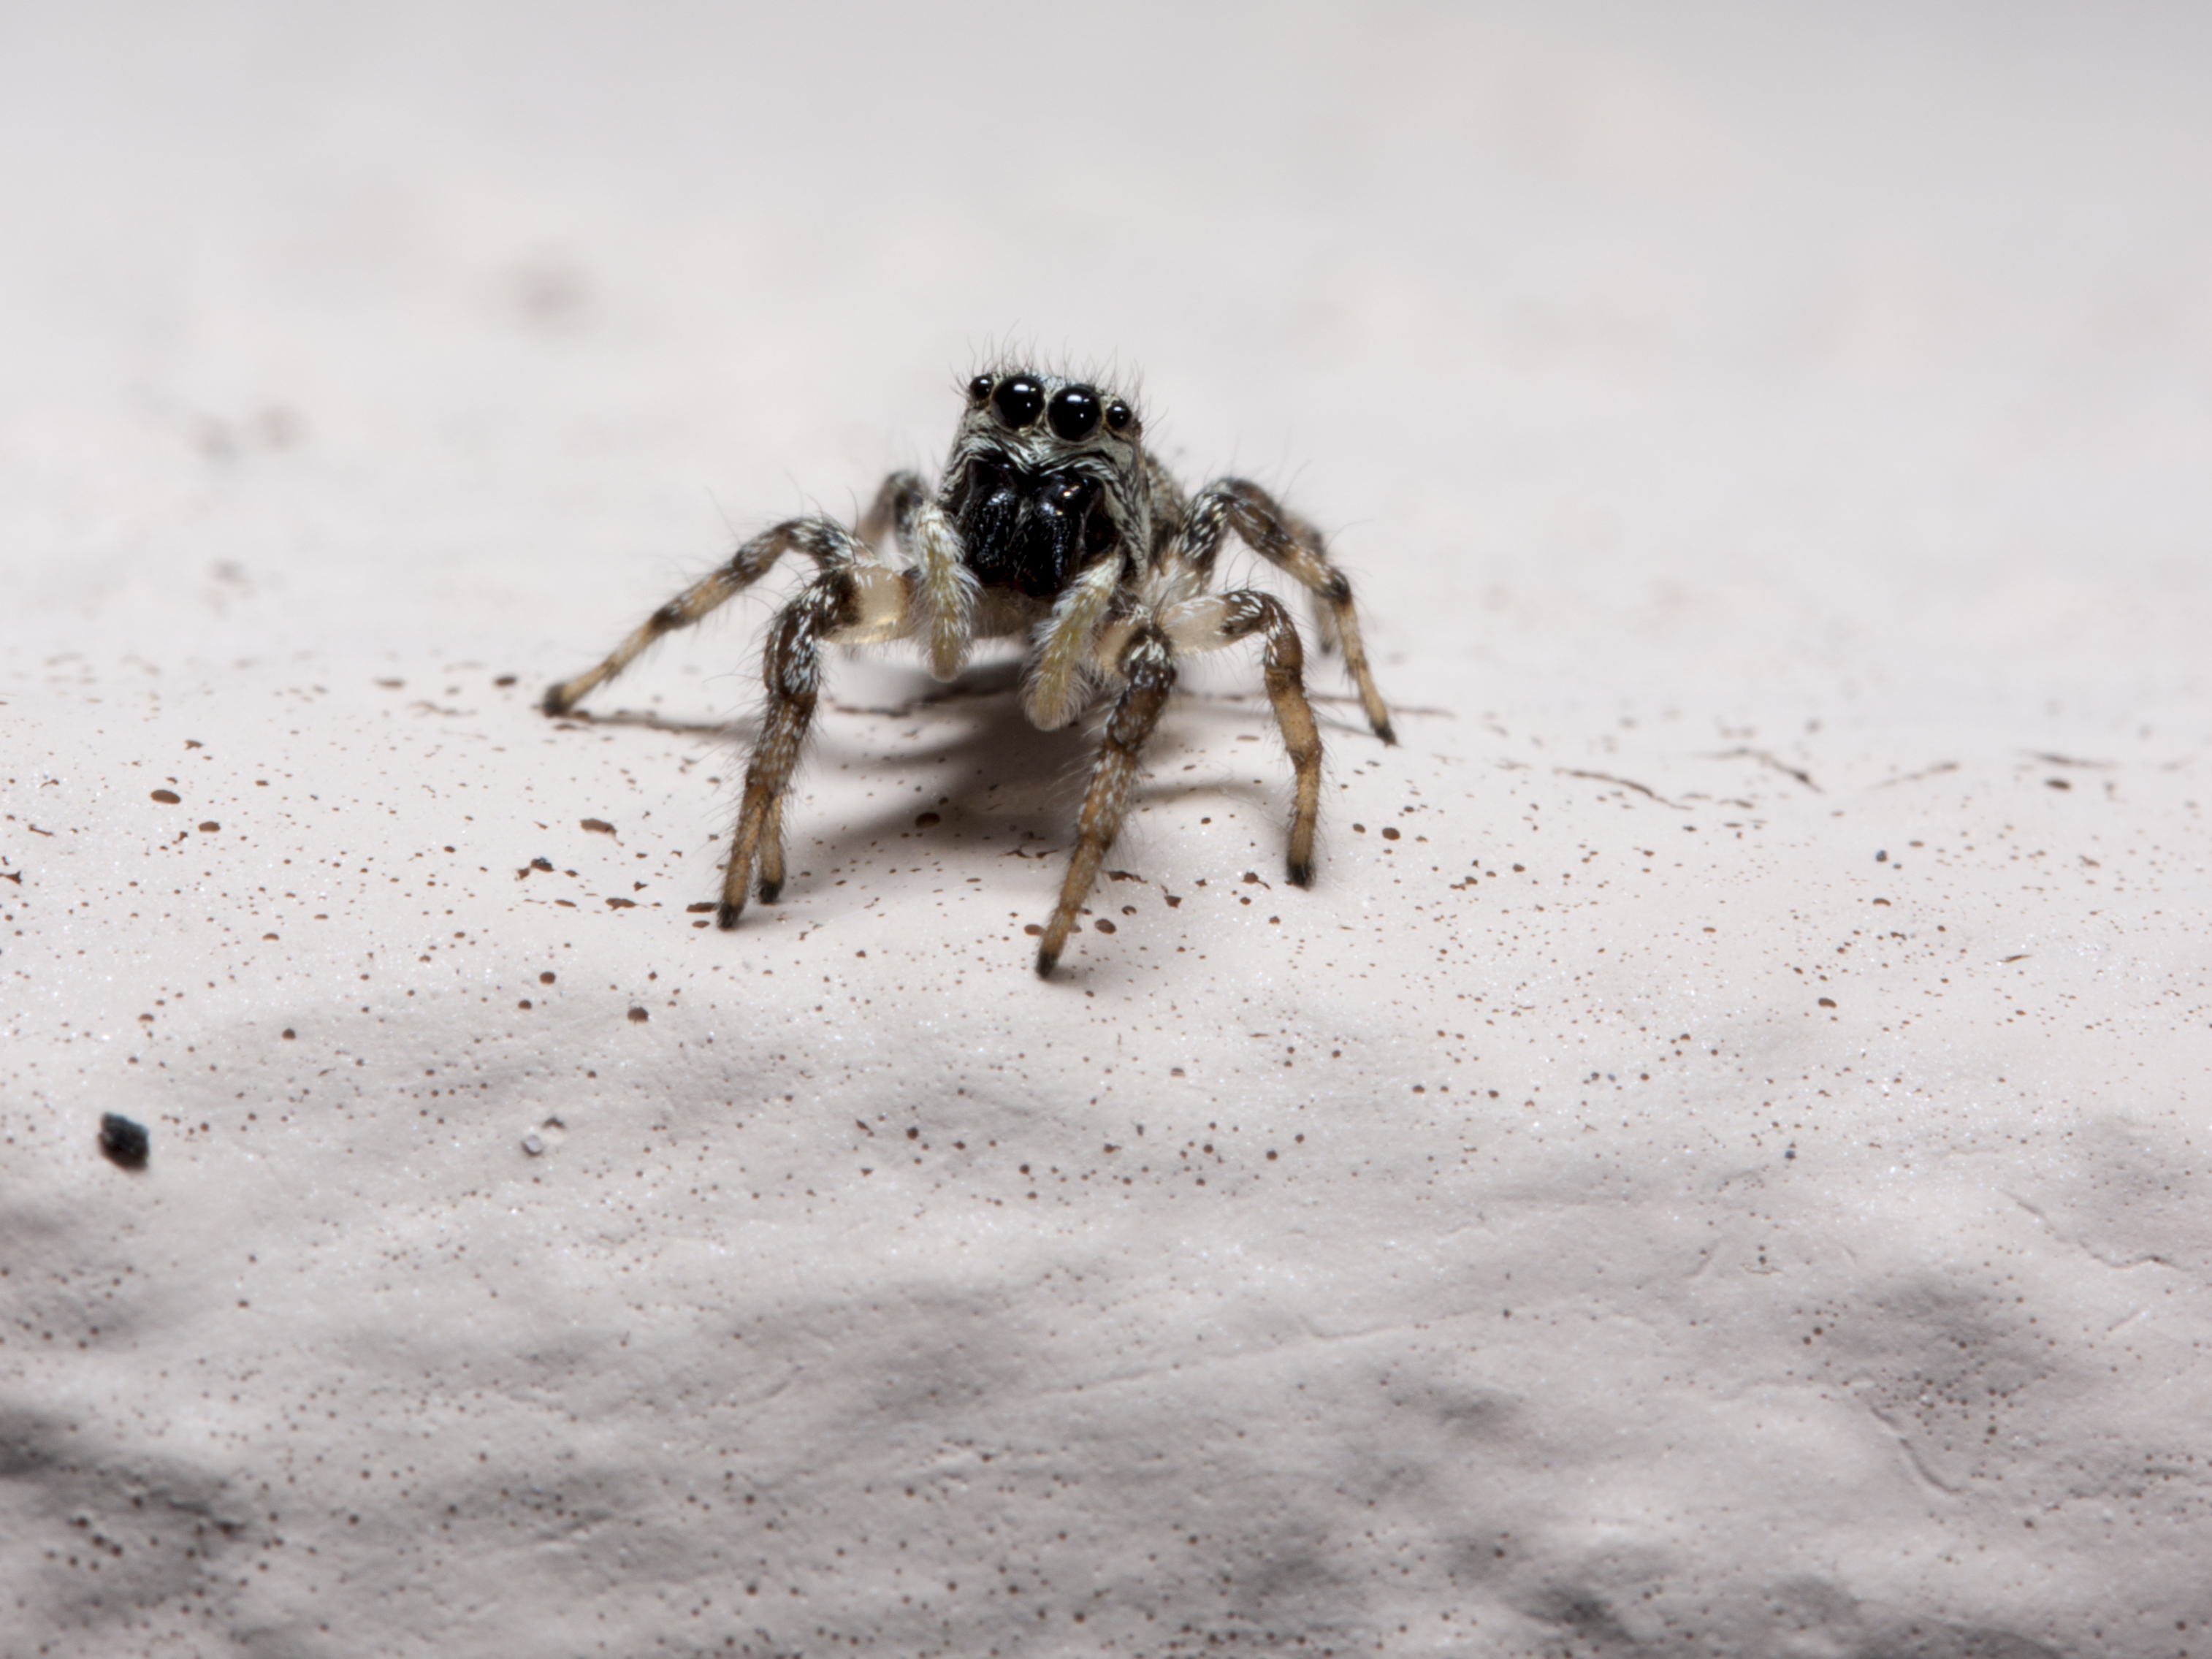
sand, photography, insect, fauna, invertebrate, close up, uk, peterborough, macro photography, arthropod, membrane winged insect